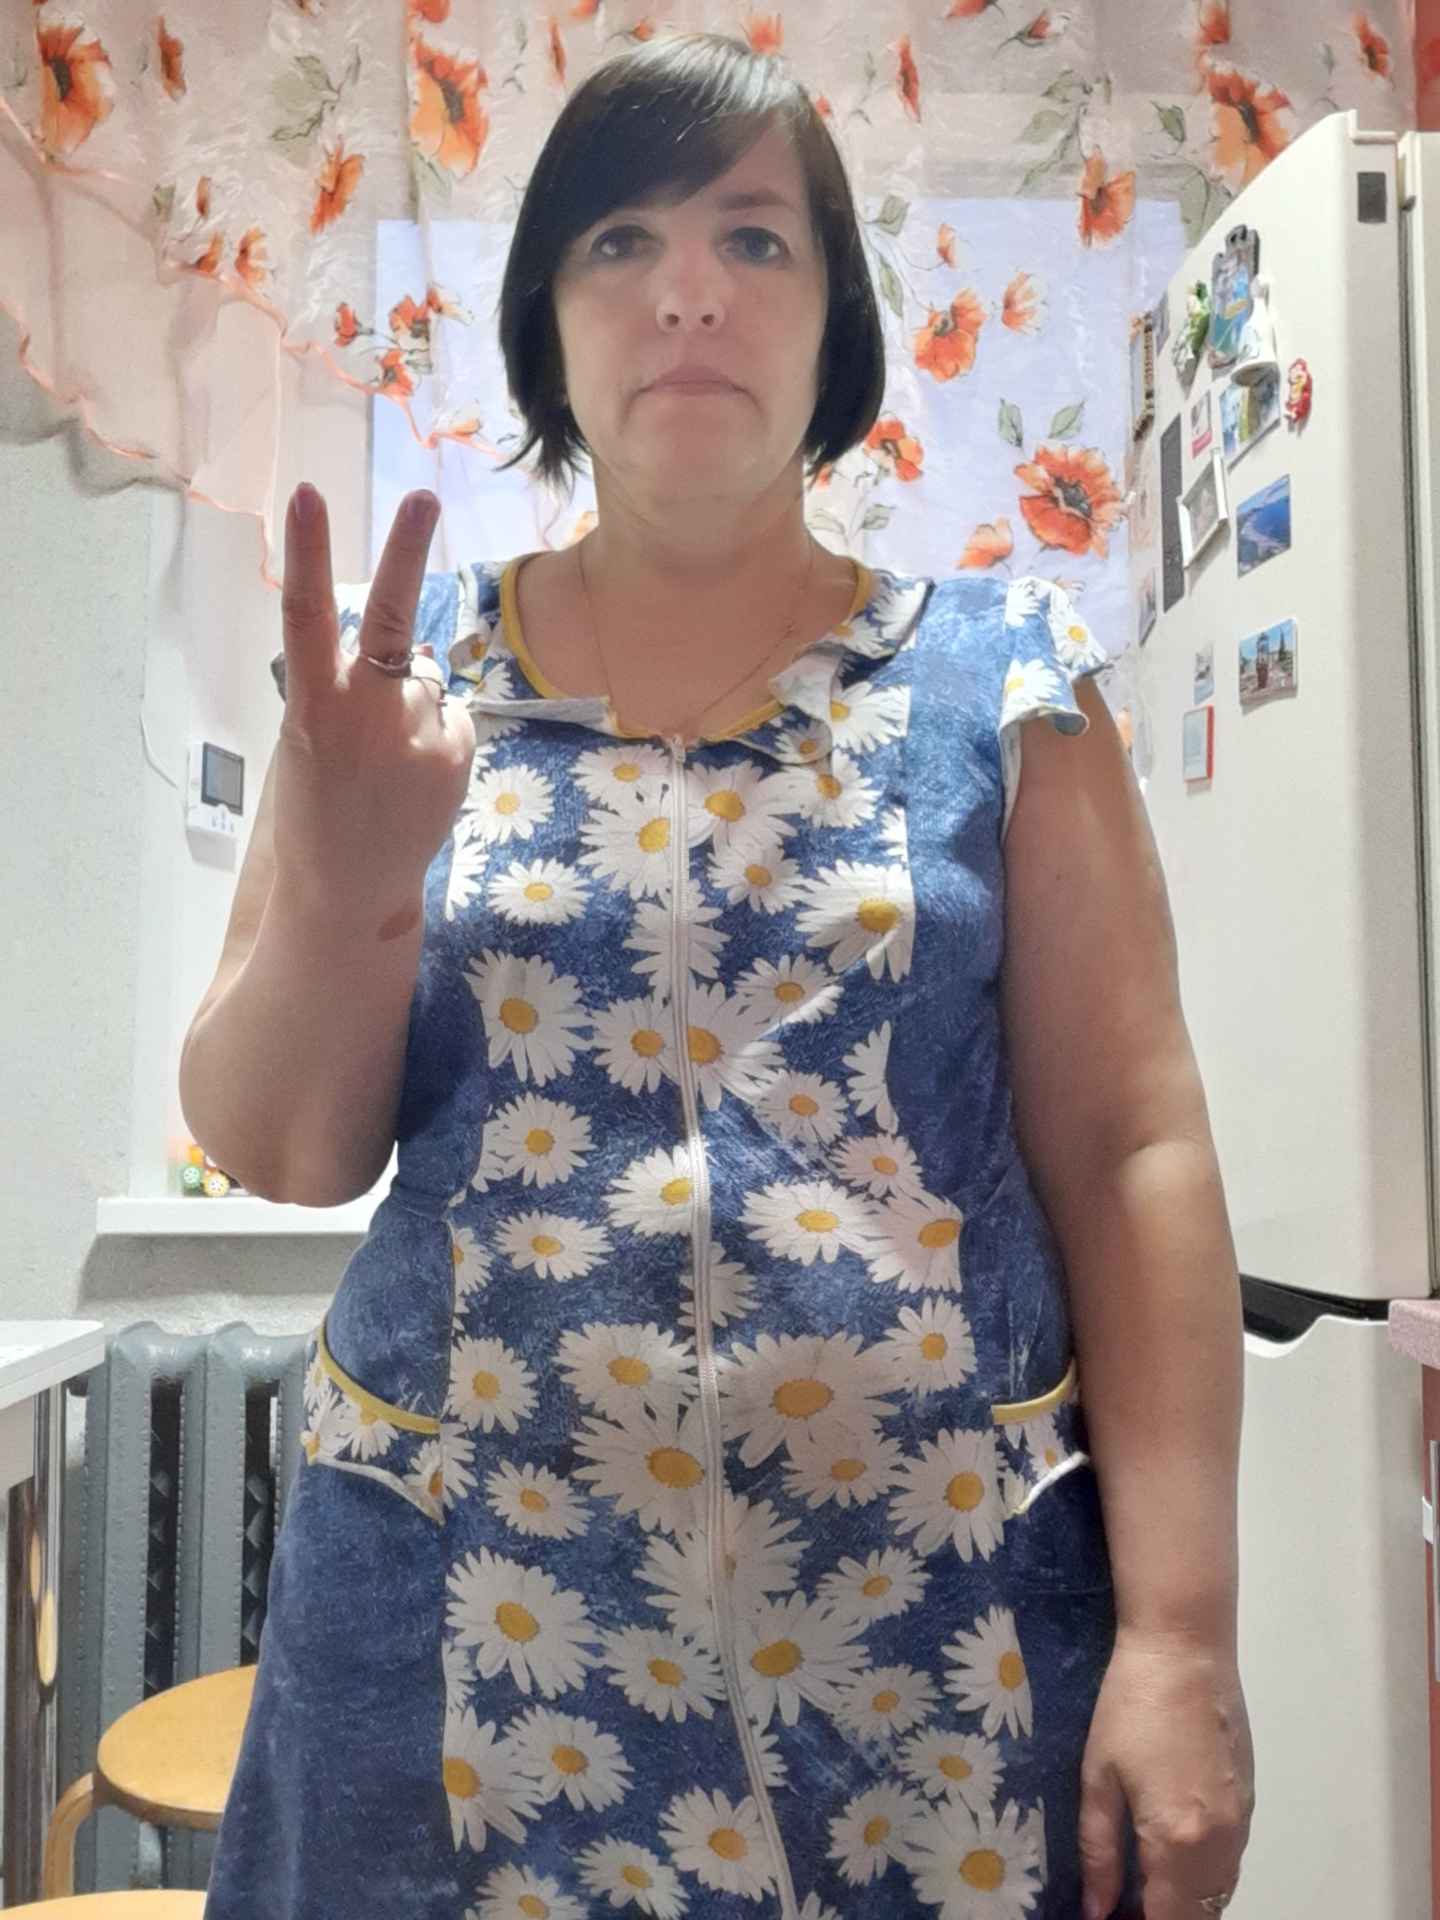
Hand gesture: peace_inverted